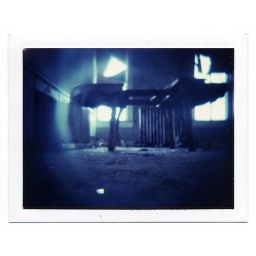
Holgaroid/Diana Monster Type ID-UV expired Old abandoned house again,if you look hard you can see the glass all over the floor.